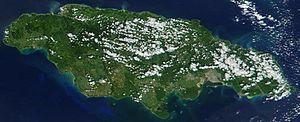
La Jamaïque, en anglais : Jamaica, est une île de la mer des Caraïbes. Elle constitue un pays indépendant, faisant partie des Antilles, situé au sud de Cuba et à l'Ouest de l'île Hispaniola, territoire d'Haïti et de la République dominicaine.